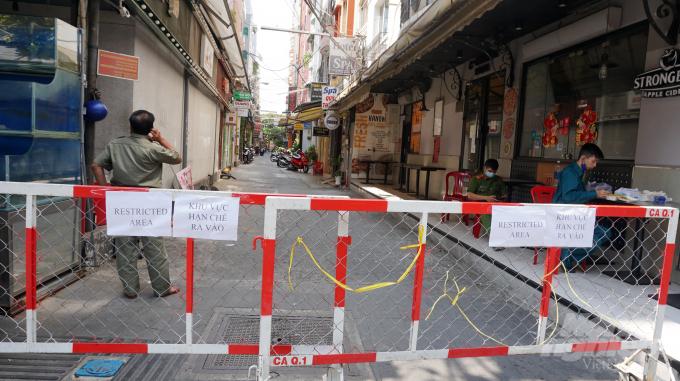
có thể nhìn thấy nhiều xe máy xuất hiện ở trong đường